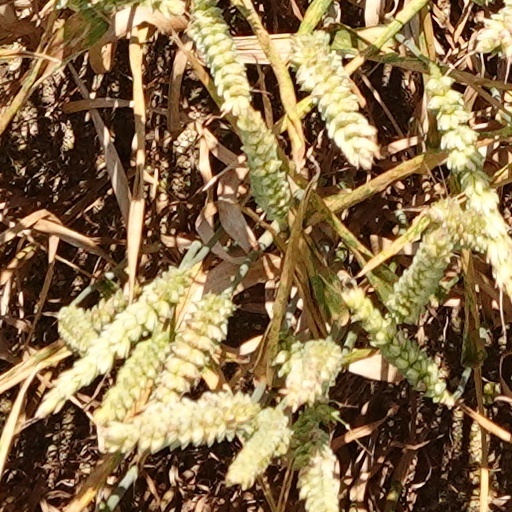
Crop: wheat